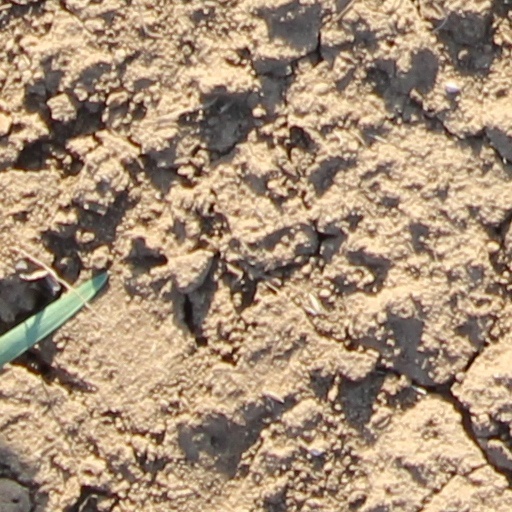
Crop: wheat